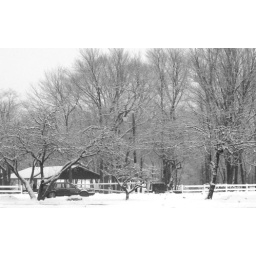
Crabapples at Heritage Park in black &amp;amp; white